Minolta STF 135mm f/2.8 T4.5

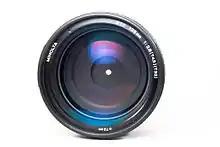

Originally produced by Minolta, and currently produced by Sony, the STF 135mm f/2.8 [T4.5] is a photographic lens compatible with cameras using the Minolta AF and Sony α A-mount. STF stands for "Smooth Trans Focus", in reference to its special optical system, which is intended to smooth the transition between the plane of focus and out-of-focus areas in the image. This is accomplished by the use of an apodization filter that provides the high-quality bokeh effect. The lens is not a soft-focus lens.